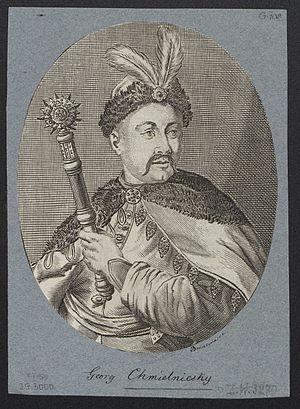
Giovanni Battista Bonacina est un peintre italien baroque et un graveur du XVIIᵉ siècle.